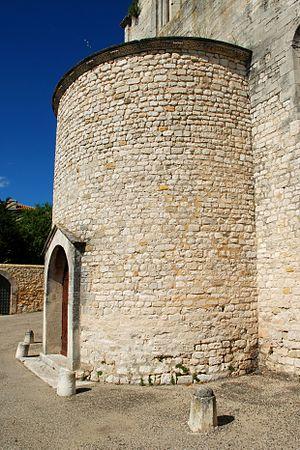
France - Drôme - La Garde-Adhémar
L'église Saint-Michel est une église romane située à La Garde-Adhémar dans le département français de la Drôme et la région Rhône-Alpes.